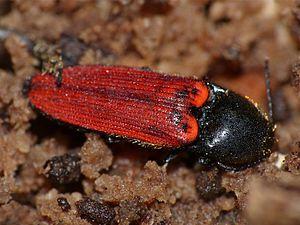
Ampedus quercicola est une espèce de taupins du genre Ampedus. Cette espèce a été décrite par l'entomologiste français Henri du Buysson en 1887.